West Antarctic Ice Sheet

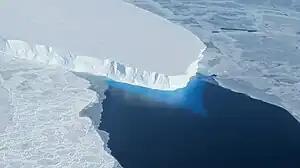
Thwaites Glacier, with its vulnerable bedrock topography visible.

As the West Antarctic Ice Sheet loses ice due to the warming ocean water melting its coastal glaciers, it inevitably contributes to sea level rise. However, projections are complicated by additional processes that are difficult to model, such as meltwater from the ice sheet itself changing local circulation due to being warmer and fresher than the ocean water. Another complicated process is hydrofracturing, where meltwater collecting atop the ice sheet may pool into fractures and force them open, further damaging its integrity. Climate change alters winds above Antarctica, which can also affect surface current circulation, but the importance of this process has been disputed.